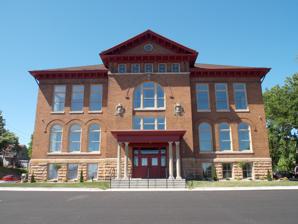
Building: Pierce School No. 13
Country: United States of America
Year built: 1899
United States historic place Pierce School No. 13 U.S. National Register of Historic Places U.S. Historic district Contributing property Show map of Iowa Show map of the United States Location 2212 E. 12th St. Davenport, Iowa Coordinates 41°31′56″N 90°32′42″W / 41.53222°N 90.54500°W / 41.53222; -90.54500 Area 3 acres (1.2 ha) Built 1899 Architect Parke T. Burrows Architectural style Renaissance Revival Part of Village of East Davenport ( ID80001459 ) MPS Davenport MRA NRHP reference No. 83002486 Added to NRHP July 7, 1983 Pierce School No. 13 is a historic building located on the east side of Davenport, Iowa , United States. Pierce School Lofts , as the building is now called, contains 41 market-rate apartments. It was included as a contributing property in the Village of East Davenport Historic District in 1980. The building was individually listed on the National Register of Historic Places in 1983. History The building prior to renovation as loft apartments. The building was constructed in 1899 as School No. 13. It was one of eight schools that opened during the 30 year administration of Superintendent J.B. Young. It replaced School #1, which was located at Mound and 11th Streets, and School #9, located at Grand Avenue and Locust Street. The school's name was changed to Pierce in 1908. Around 1919 the Davenport schools adopted the "6-3-3" system and Pierce continued as an elementary school serving the east side of Davenport. An evaluation of school facilities was done by the school system in the 1920s and with the growth in the student population in the 1930s twelve schools, including Pierce, were replaced with newer buildings. The building ceased being a school in 1940. By the end of the 1940s Mast Development Company, a research and development firm, made the building its headquarters. They built an addition onto the back of the building in 1977 that more than doubled the size of the structure. Mast moved out of the building in 1986. The following year the building was converted into Pierce School Mall, an office and retail facility. The back addition was used by a local appliance store as a warehouse. A 2005 plan to convert the building into condominiums faltered. In 2015 a $10 million renovation project to convert the facility into 41 market-rate apartments was begun. The project received historic tax credits and workforce housing tax credits from the Iowa Economic Development Authority. It was completed the following year. Architecture The 1977 addition The Pierce School building was designed by Davenport architect Parke T. Burrows of the local firm Clausen & Burrows . The square block building is two stories high on a raised basement. In the center of each elevation is a projecting pavilion that is capped with a triangular pediment . It is built with red bricks and the basement is faced with large blocks of dressed limestone . The building features a hipped roof with bracketed eaves . It has round arch windows on the main floor and rectangular windows on the second floor and on the basement level. A columned canopy covers the main entrance. The grouping of windows beneath round-arched brick arcades reflect the Richardsonian Romanesque style that was popular in the late 19th century. It is combined with a return to Neoclassicism , which is found in its symmetry of form and massing, the pavilion pediments , and the small windows in deep reveals that form a frieze . References